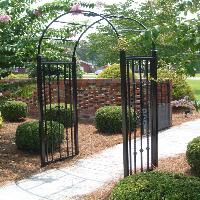
Weather: cloudy or overcast